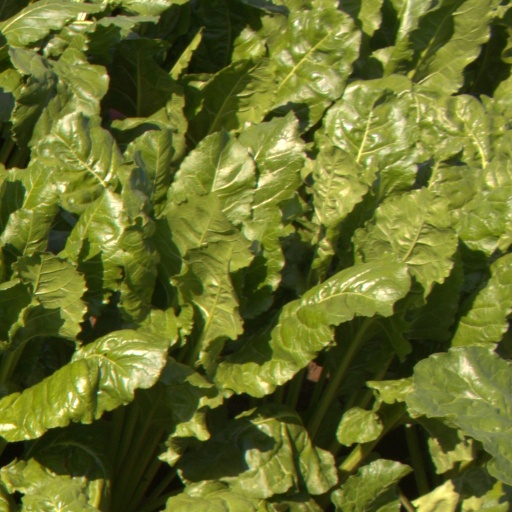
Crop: sugar beet